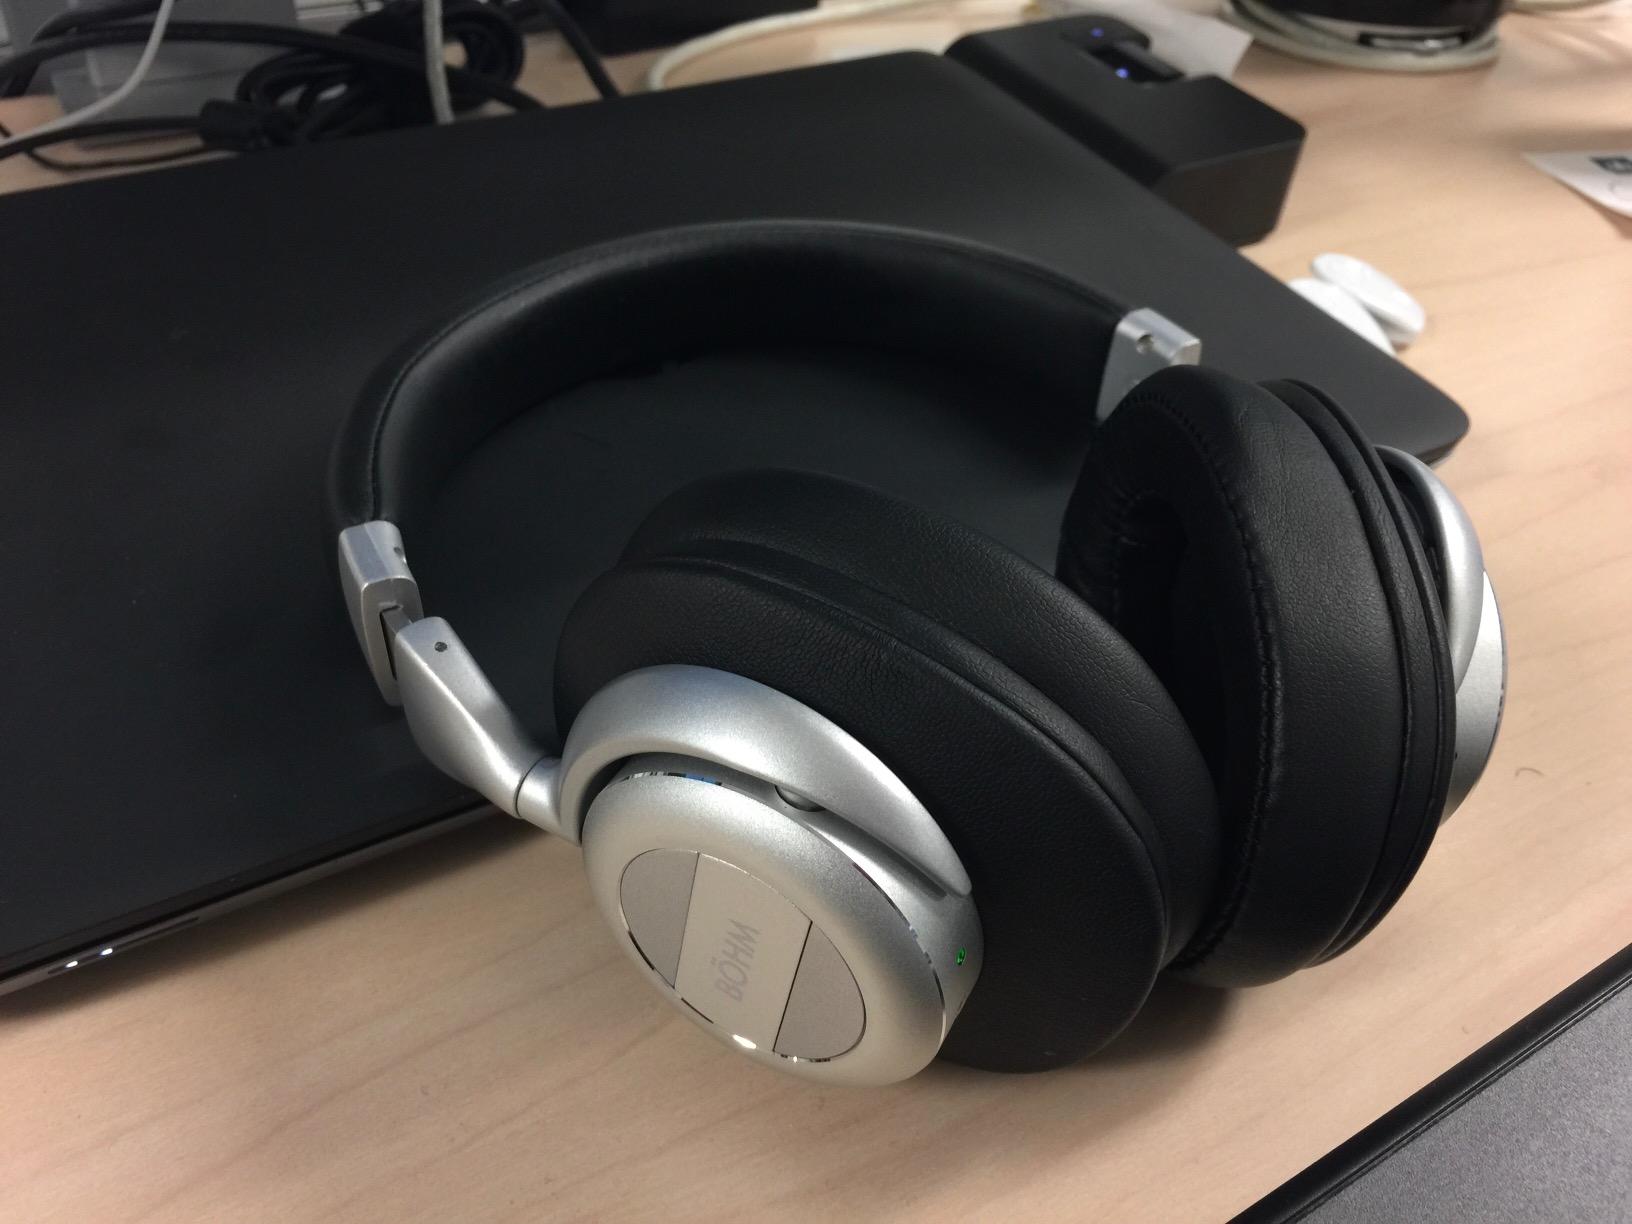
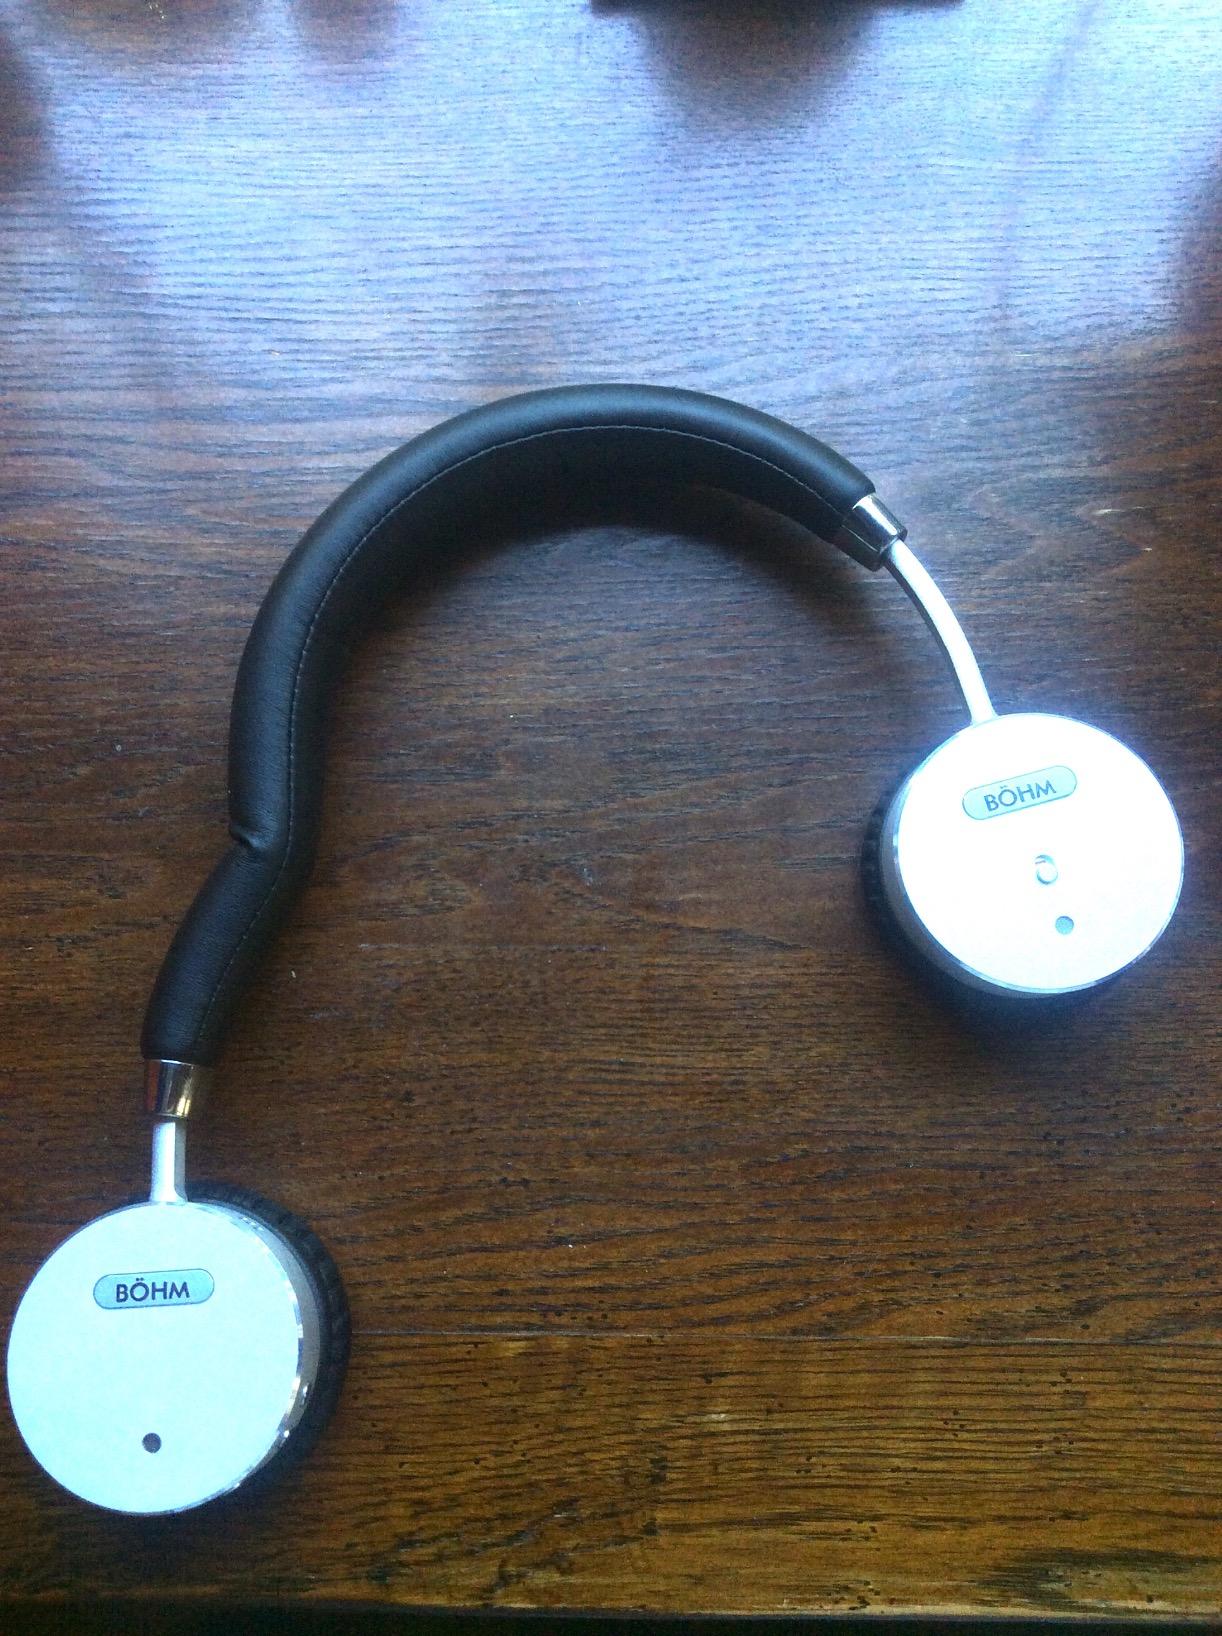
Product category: headphones
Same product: no